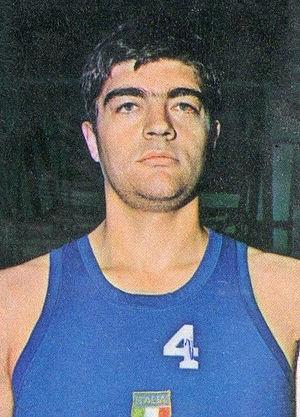
Fabrizio Della Fiori, né le 1ᵉʳ septembre 1951 à Formigara, en Italie, est un joueur italien de basket-ball, évoluant au poste d'ailier.